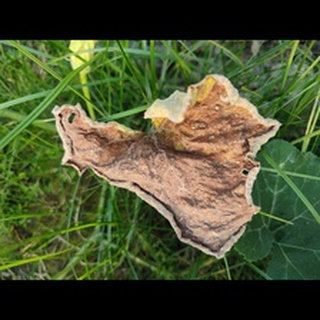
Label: pumpkin_powdery_mildew